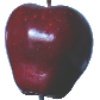
Label: Apple Red Delicious 1